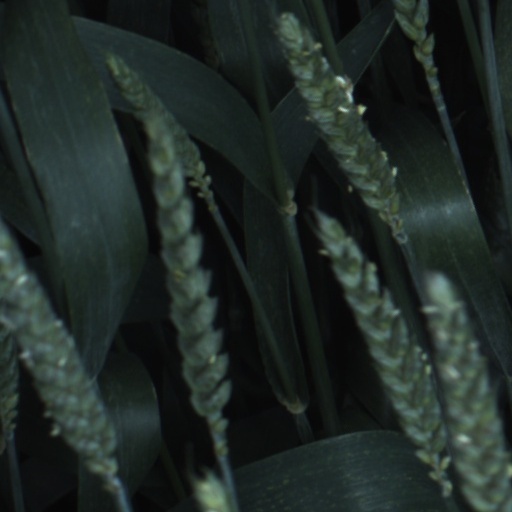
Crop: wheat